Theophanes (crater)

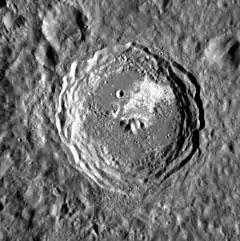
MESSENGER NAC image

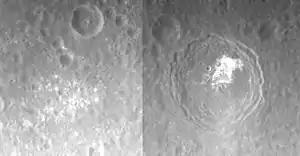
Theophanes crater and hollows to the west

Theophanes is a crater on Mercury. Its name was adopted by the IAU in 1976, after the Byzantine painter Theophanes.